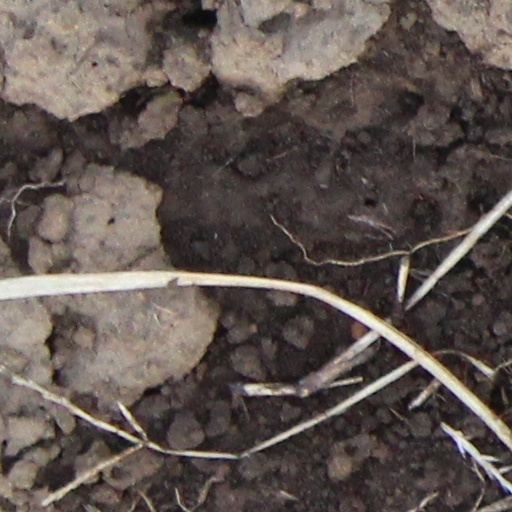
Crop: wheat